Eugeniusz Świerczewski

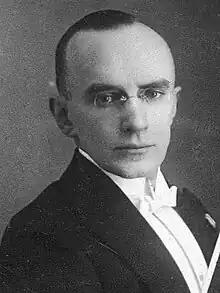
Świerczewski as secretary of the National Theater in Warsaw (1925)

Eugeniusz Świerczewski (18 September 1894 – 20 June 1944) was a Polish journalist, soldier and drama critic.